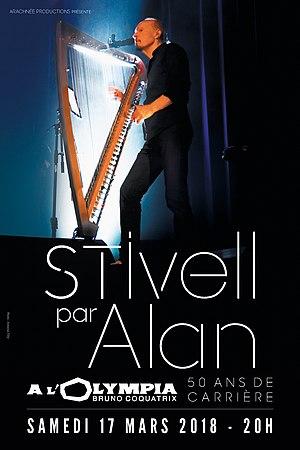
Affiche du concert d'Alan Stivell à l'Olympia (Paris) le 17 mars 2018, le soir de la Saint-Patrick. Photo Antoine Tilly.
Alan Stivell a toujours alterné ses prestations entre Bretagne, France, Europe et à l'international. Sa pratique des langues bretonne, française et anglaise, son niveau musical et sa diversité d'approches lui permettent d'accéder à une reconnaissance à la fois locale et mondiale. En effet, ses racines bretonnes et celtiques et la modernité de sa musique, assez proche de celle des anglo-celtes, lui permettent de toucher le public étranger plus facilement que la plupart des chanteurs ou groupes francophones.